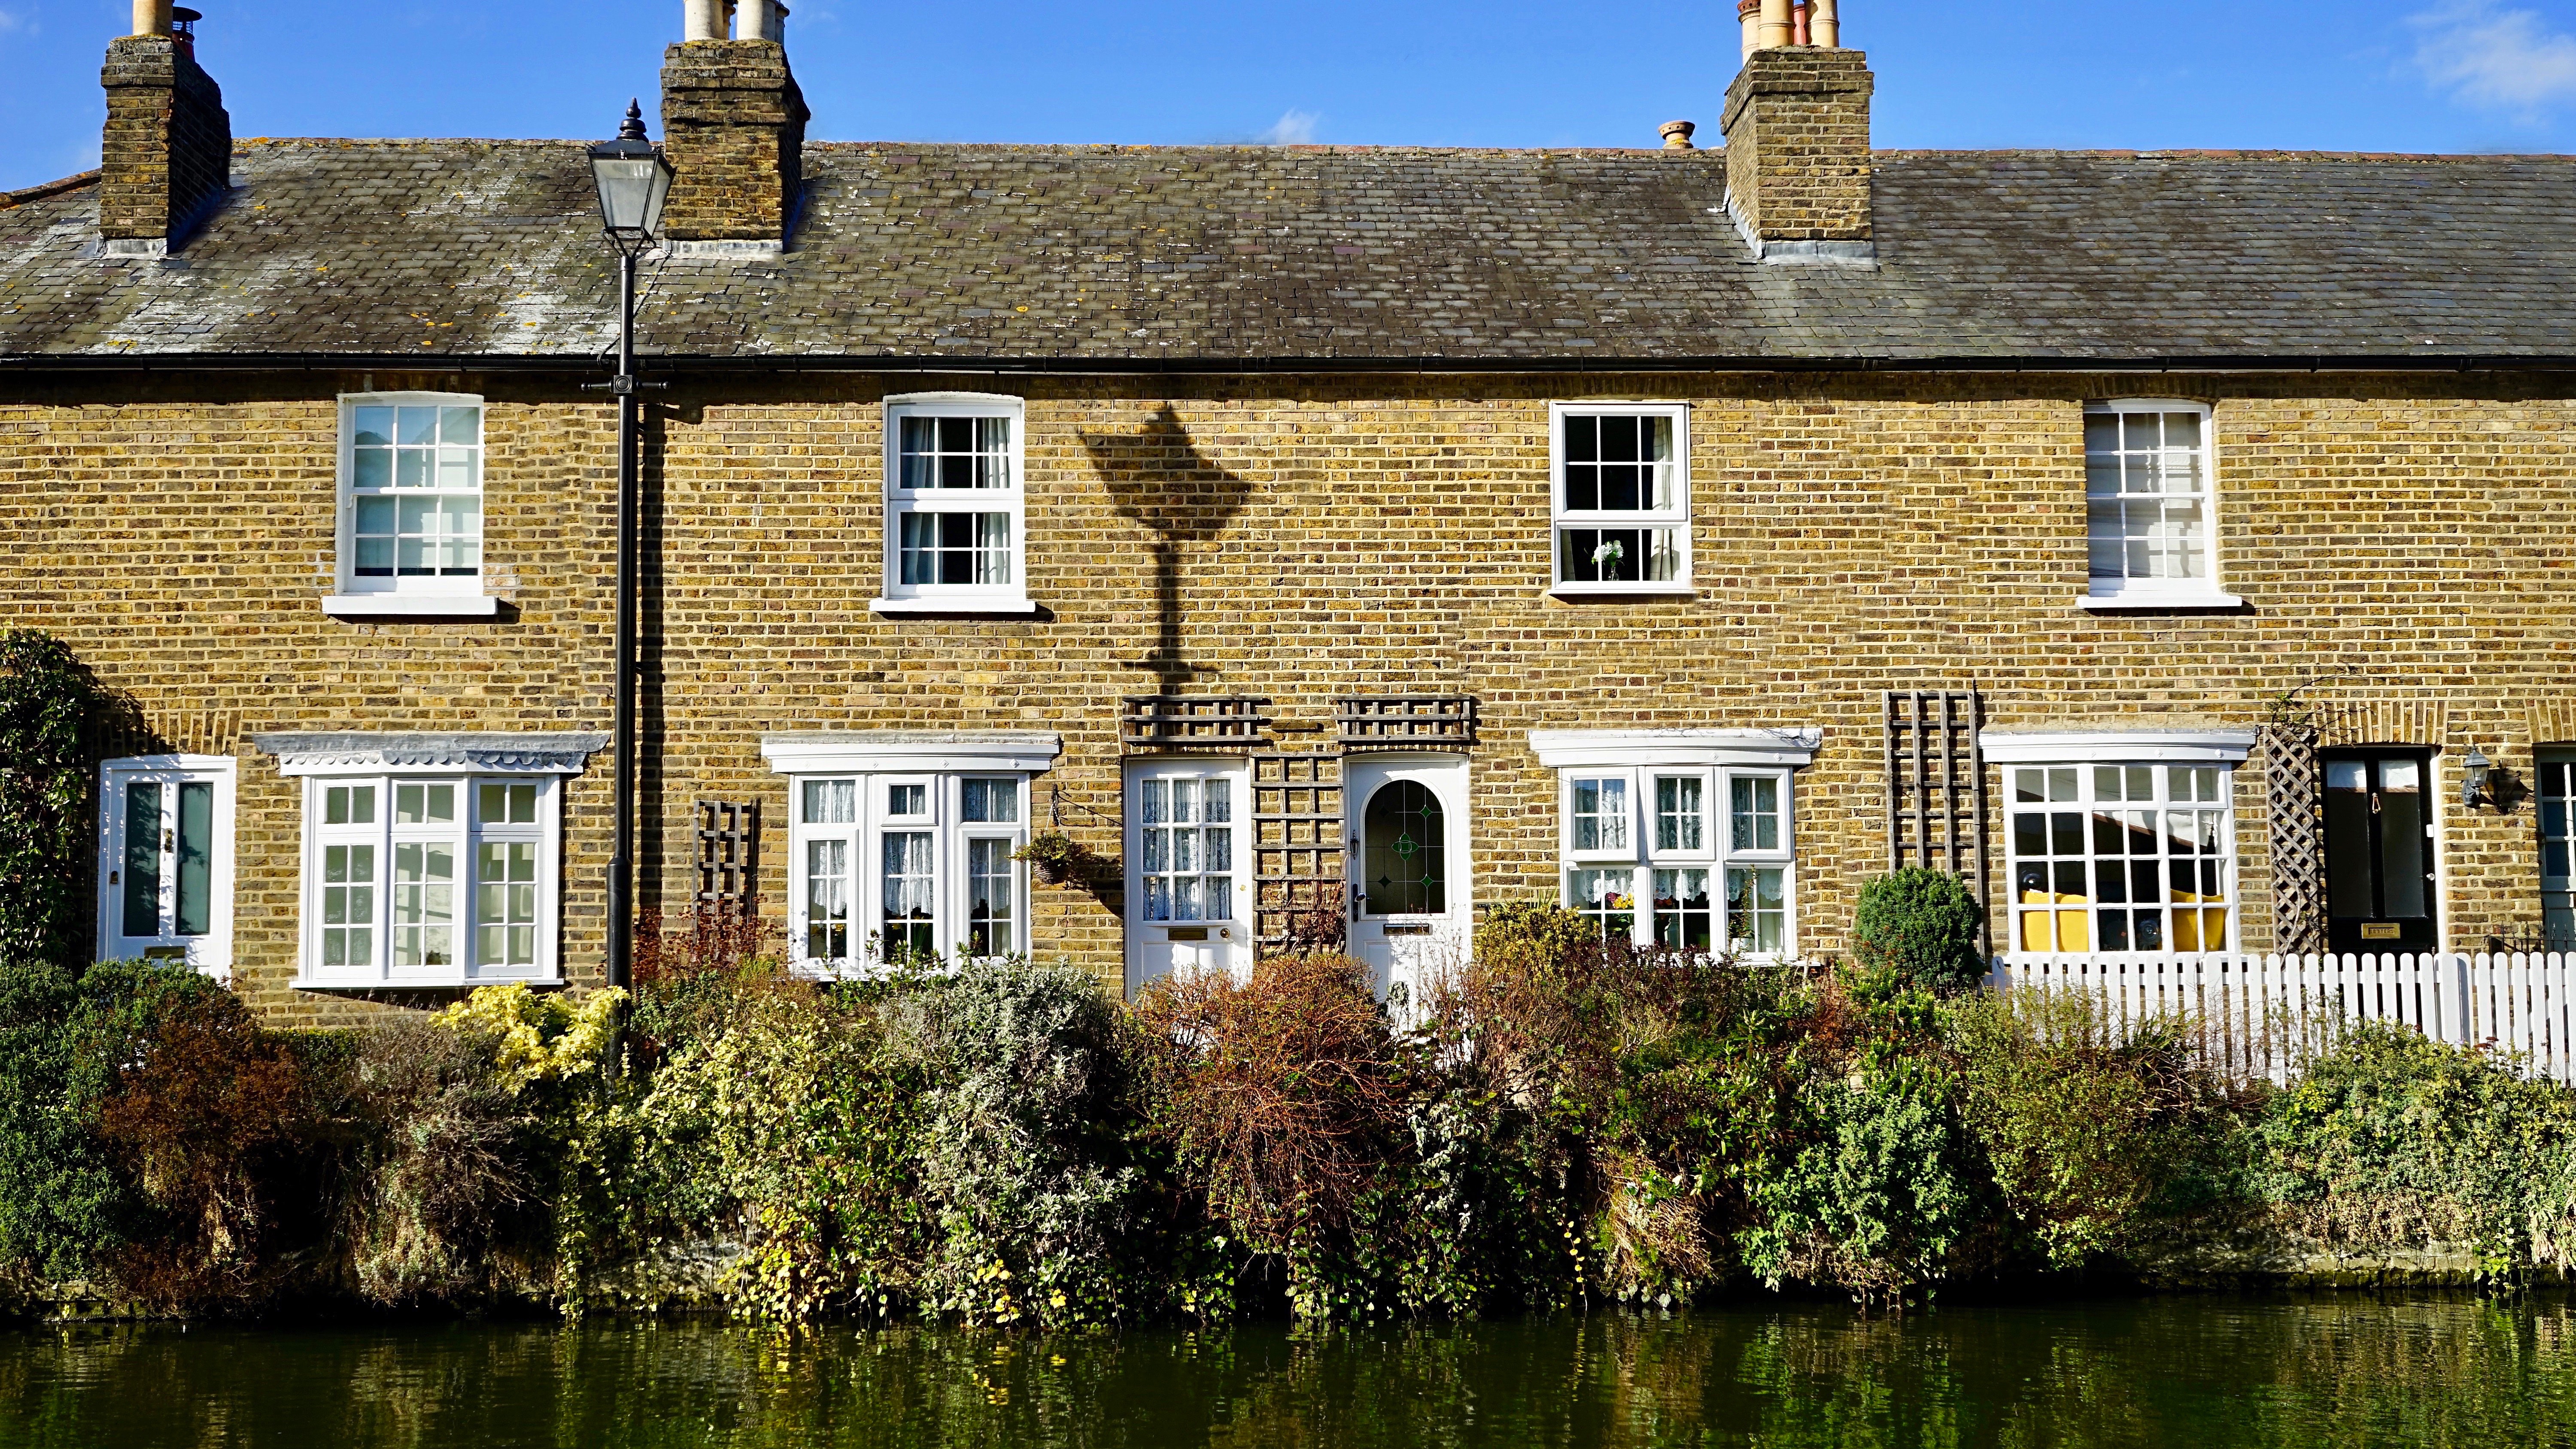
property, waterway, house, building, home, estate, cottage, water, historic house, window, almshouse, manor house, tree, canal, architecture, river, reflection, sash window, facade, stately home, mansion, listed building